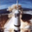
Label: rocket